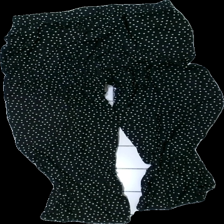
View: front
Type: Trousers
Category: Ladies
Brand: Missing
Colors: Black, White
Material: 100% viscose
Pattern: Dots
Cut: Regular
Season: All
Price range: <50
Recommended usage: Reuse
Comment: washed out